Klallamornis

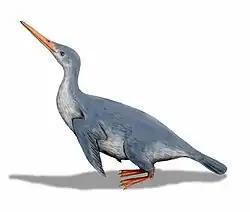
The early penguin "Waimanu". Plotopterids were superficially similar to modern penguins, but the absence of kneecaps in early penguins made them adopt a distinctive sprawled pose.

Plotopterids evolved and diversified in the North Pacific roughly at the same time than the ancestors of modern penguins in the South Pacific, like "Waimanu" and "Sequiwaimanu" from New Zealand and "Crossvallia" from the Antarctic. Despite their similarities, it has been demonstrated that they belonged to two different lineages, the plotopterids being related to cormorants and darters, while the ancestors of the penguins were related to petrels and albatrosses. Notably, ancestors of penguins were likely devoid of the patella allowing the upright stance on land assumed by modern penguins and plotopterids.